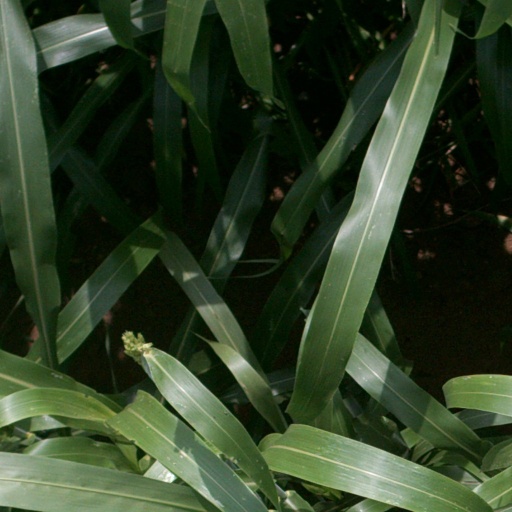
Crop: sorghum